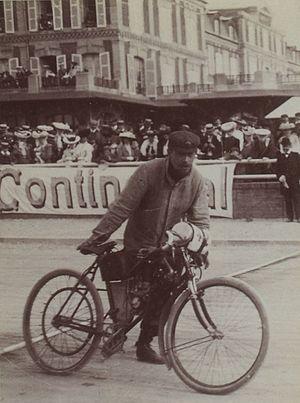
[Collection Jules Beau. Photographie sportive]
Derny est le nom de marque d'un ancien constructeur français de motos légères qui s'appelait Roger Derny. L'entreprise Roger Derny et Fils a été créée à Vichy en 1930 et fermée en 1958.